Florida Highway Patrol

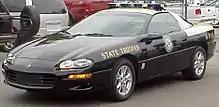
An FHP B4C Camaro

The FHP was established in 1939 under Colonel H. Neil Kirkman. Troopers originally patrolled on motorcycles; among the first patrol cars used by the force was the 1940 Ford De Luxe.